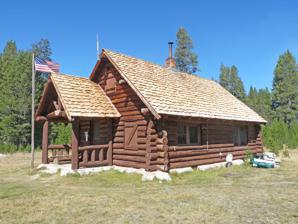
Building: Hockett Meadow Ranger Station
Country: United States of America
Year built: 1934
United States historic place Hockett Meadow Ranger Station U.S. National Register of Historic Places Show map of California Show map of the United States Nearest city Three Rivers, California Coordinates 36°22′35.6658″N 118°39′20.4444″W / 36.376573833°N 118.655679000°W / 36.376573833; -118.655679000 Built 1885 NRHP reference No. 78000369 Added to NRHP September 15, 1977 The Hockett Meadow Ranger Station was built in Sequoia National Park in 1934 by the Civilian Conservation Corps .  The National Park Service Rustic building is a three-room log cabin in the extreme southern end of the park, near Mineral King . References